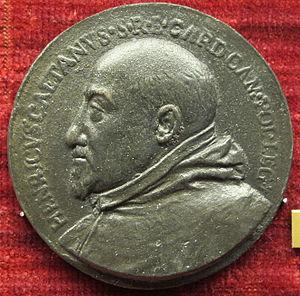
Henri Caietan, en italien Enrico Caetani, né le 6 août 1550 à Sermoneta et mort le 13 décembre 1599 à Rome, est un prélat italien qui devint cardinal en 1585.